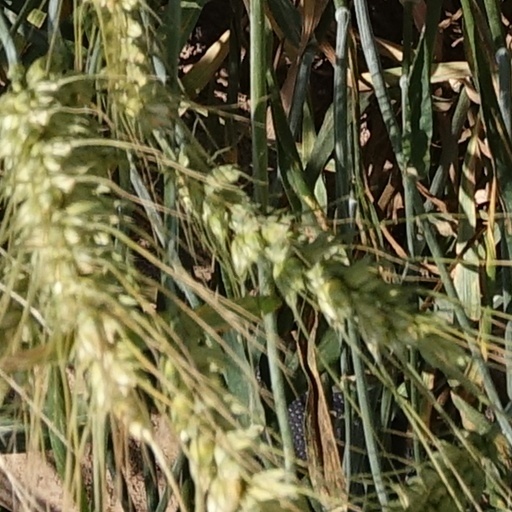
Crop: wheat